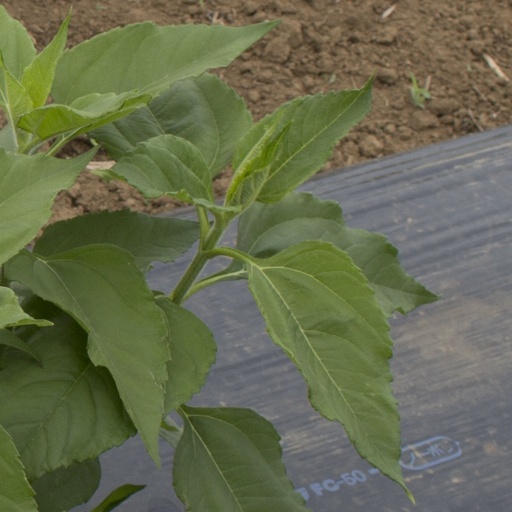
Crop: Jerusalem artichoke